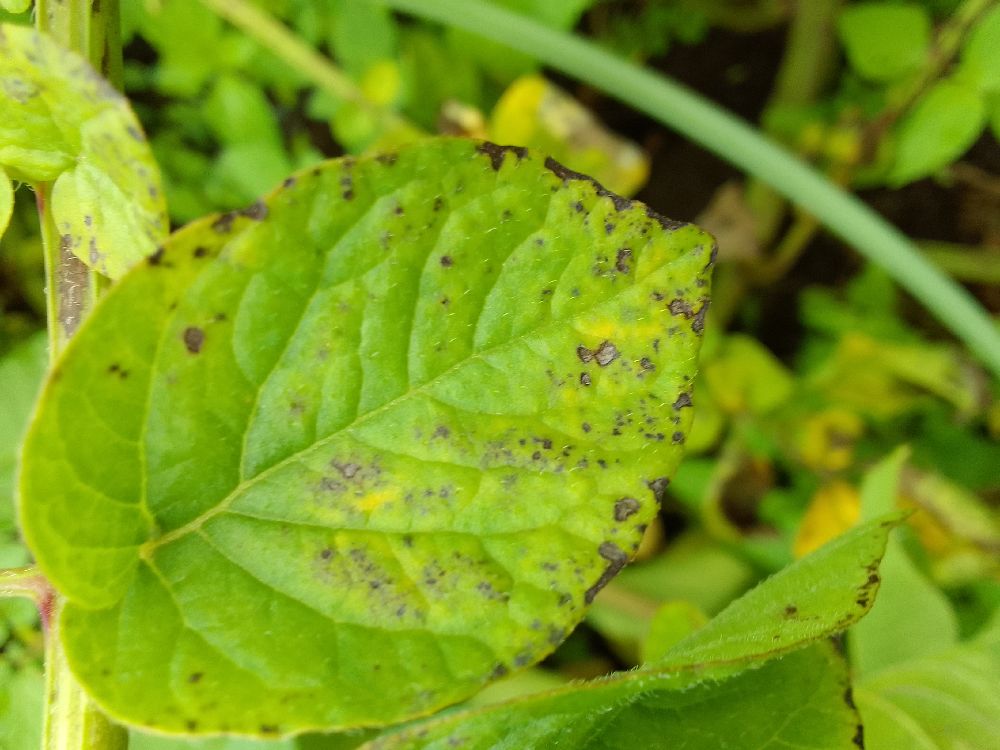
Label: Early blight